Hofheim, Hesse

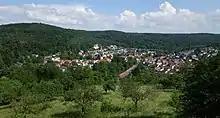
DB class 423 as S2 passing Lorsbach heading for Niedernhausen

The city of Frankfurt is easily accessible by public transportation on trains and S-Bahn line S 2 (stations at Hofheim and Lorsbach on the Main-Lahn Railway) and via the A66 motorway.